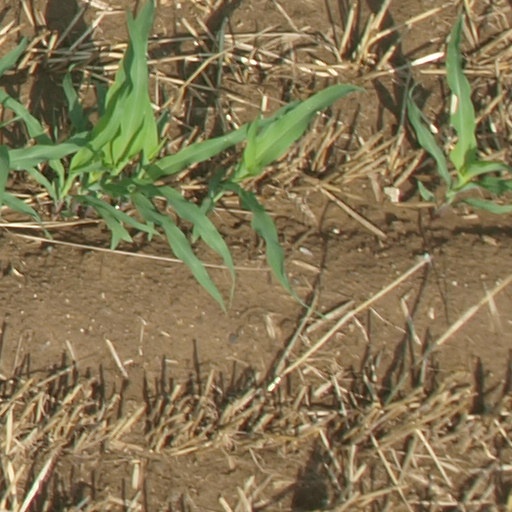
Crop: maize; corn